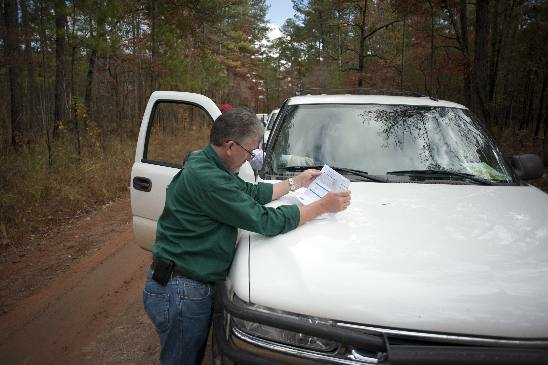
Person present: Yes